Louis Effrat

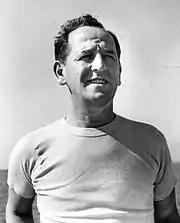
Louis Effrat

Louis Effrat (February 21, 1910 Manhattan – September 1, 1988) was a sports writer for "The New York Times". He was employed by "The New York Times" from 1927 to 1976.